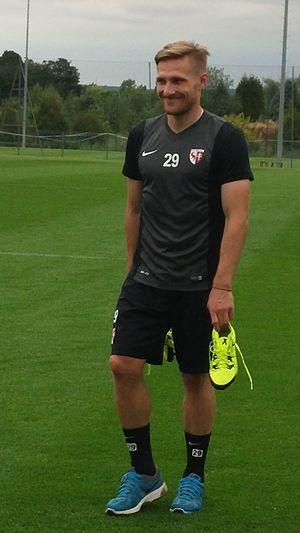
Sergueï Krivets à l'entraînement, sous le maillot du FC Metz
Sergueï Viatcheslavovitch Krivets ou Siarheï Viatchaslavavitch Kryvets, né le 8 juin 1986 à Hrodna en URSS, est un footballeur international biélorusse, qui joue au poste de milieu offensif au Dinamo Brest.